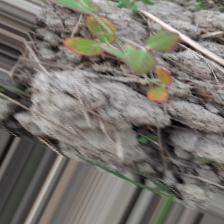
Label: Lentil Rust